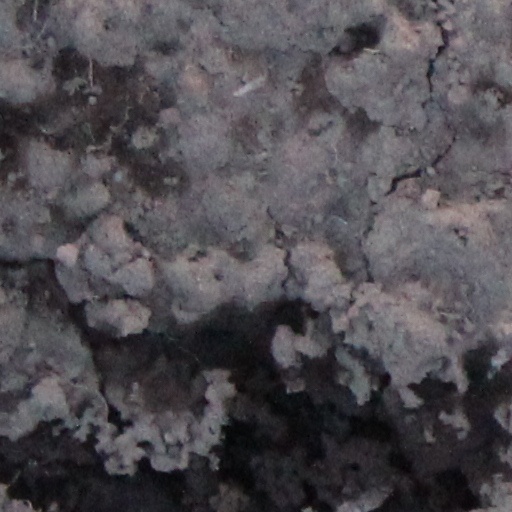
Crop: wheat